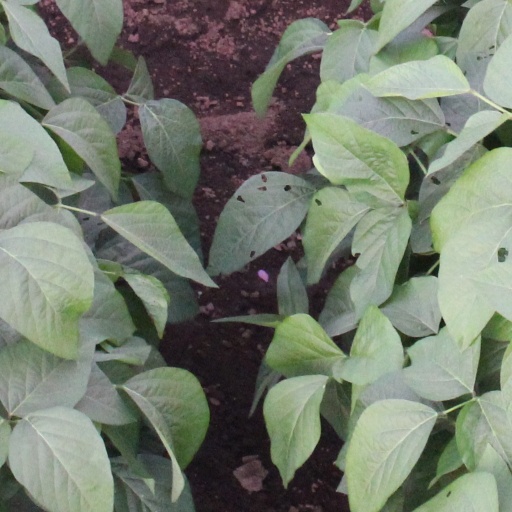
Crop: soybean